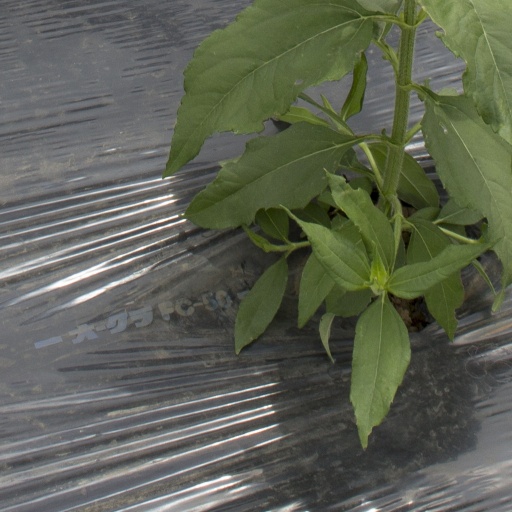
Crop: Jerusalem artichoke